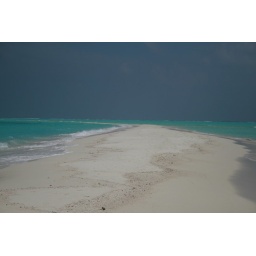
walking over the ocean